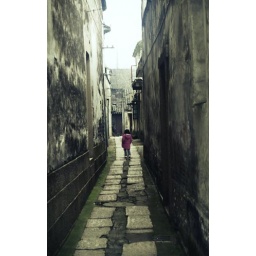
alley beside the red house